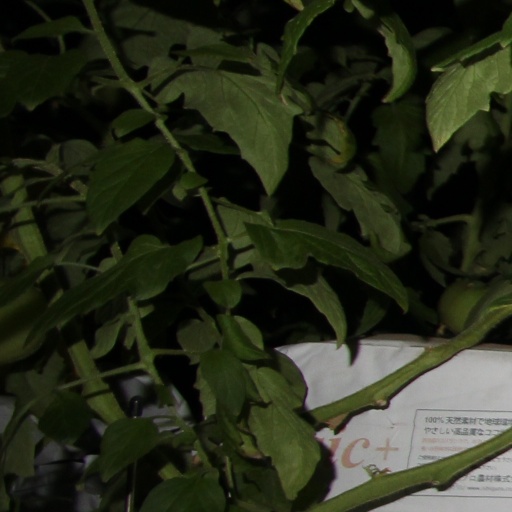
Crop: tomato